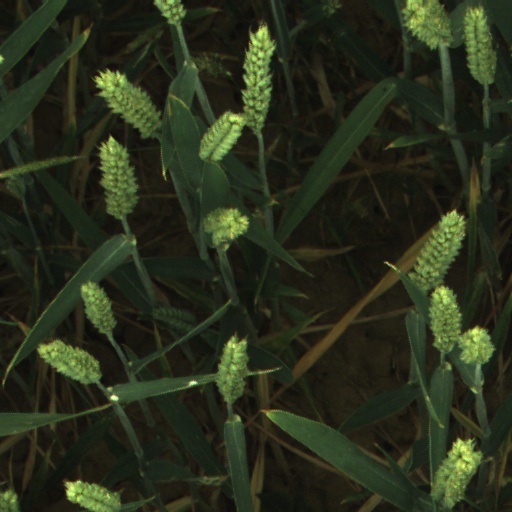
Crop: wheat